A Brother with Perfect Timing

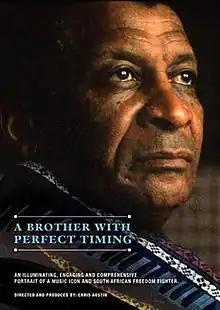

A Brother With Perfect Timing is a 1987 documentary film, directed by Chris Austin, about musician Abdullah Ibrahim and his struggle against apartheid in South Africa.